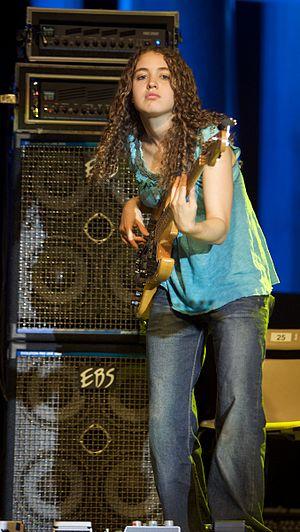
Tal Wilkenfeld, née le 2 décembre 1986 à Sydney, est une bassiste australienne qui a gagné une réputation mondiale, notamment en accompagnant Jeff Beck et Vinnie Colaiuta en tournée. Bassiste virtuose, Tal Wilkenfeld a remporté en 2008 le prix du nouveau bassiste le plus excitant de l'année du magazine Bass Player. Elle a impressionné les critiques et le public par sa grande maturité, malgré son jeune âge. Devenue professionnelle à 17 ans, seulement trois ans après avoir commencé la basse, elle a également monté son propre trio avec les instrumentistes Wayne Krantz, Keith Carlock et Jeff « Tain » Watts.